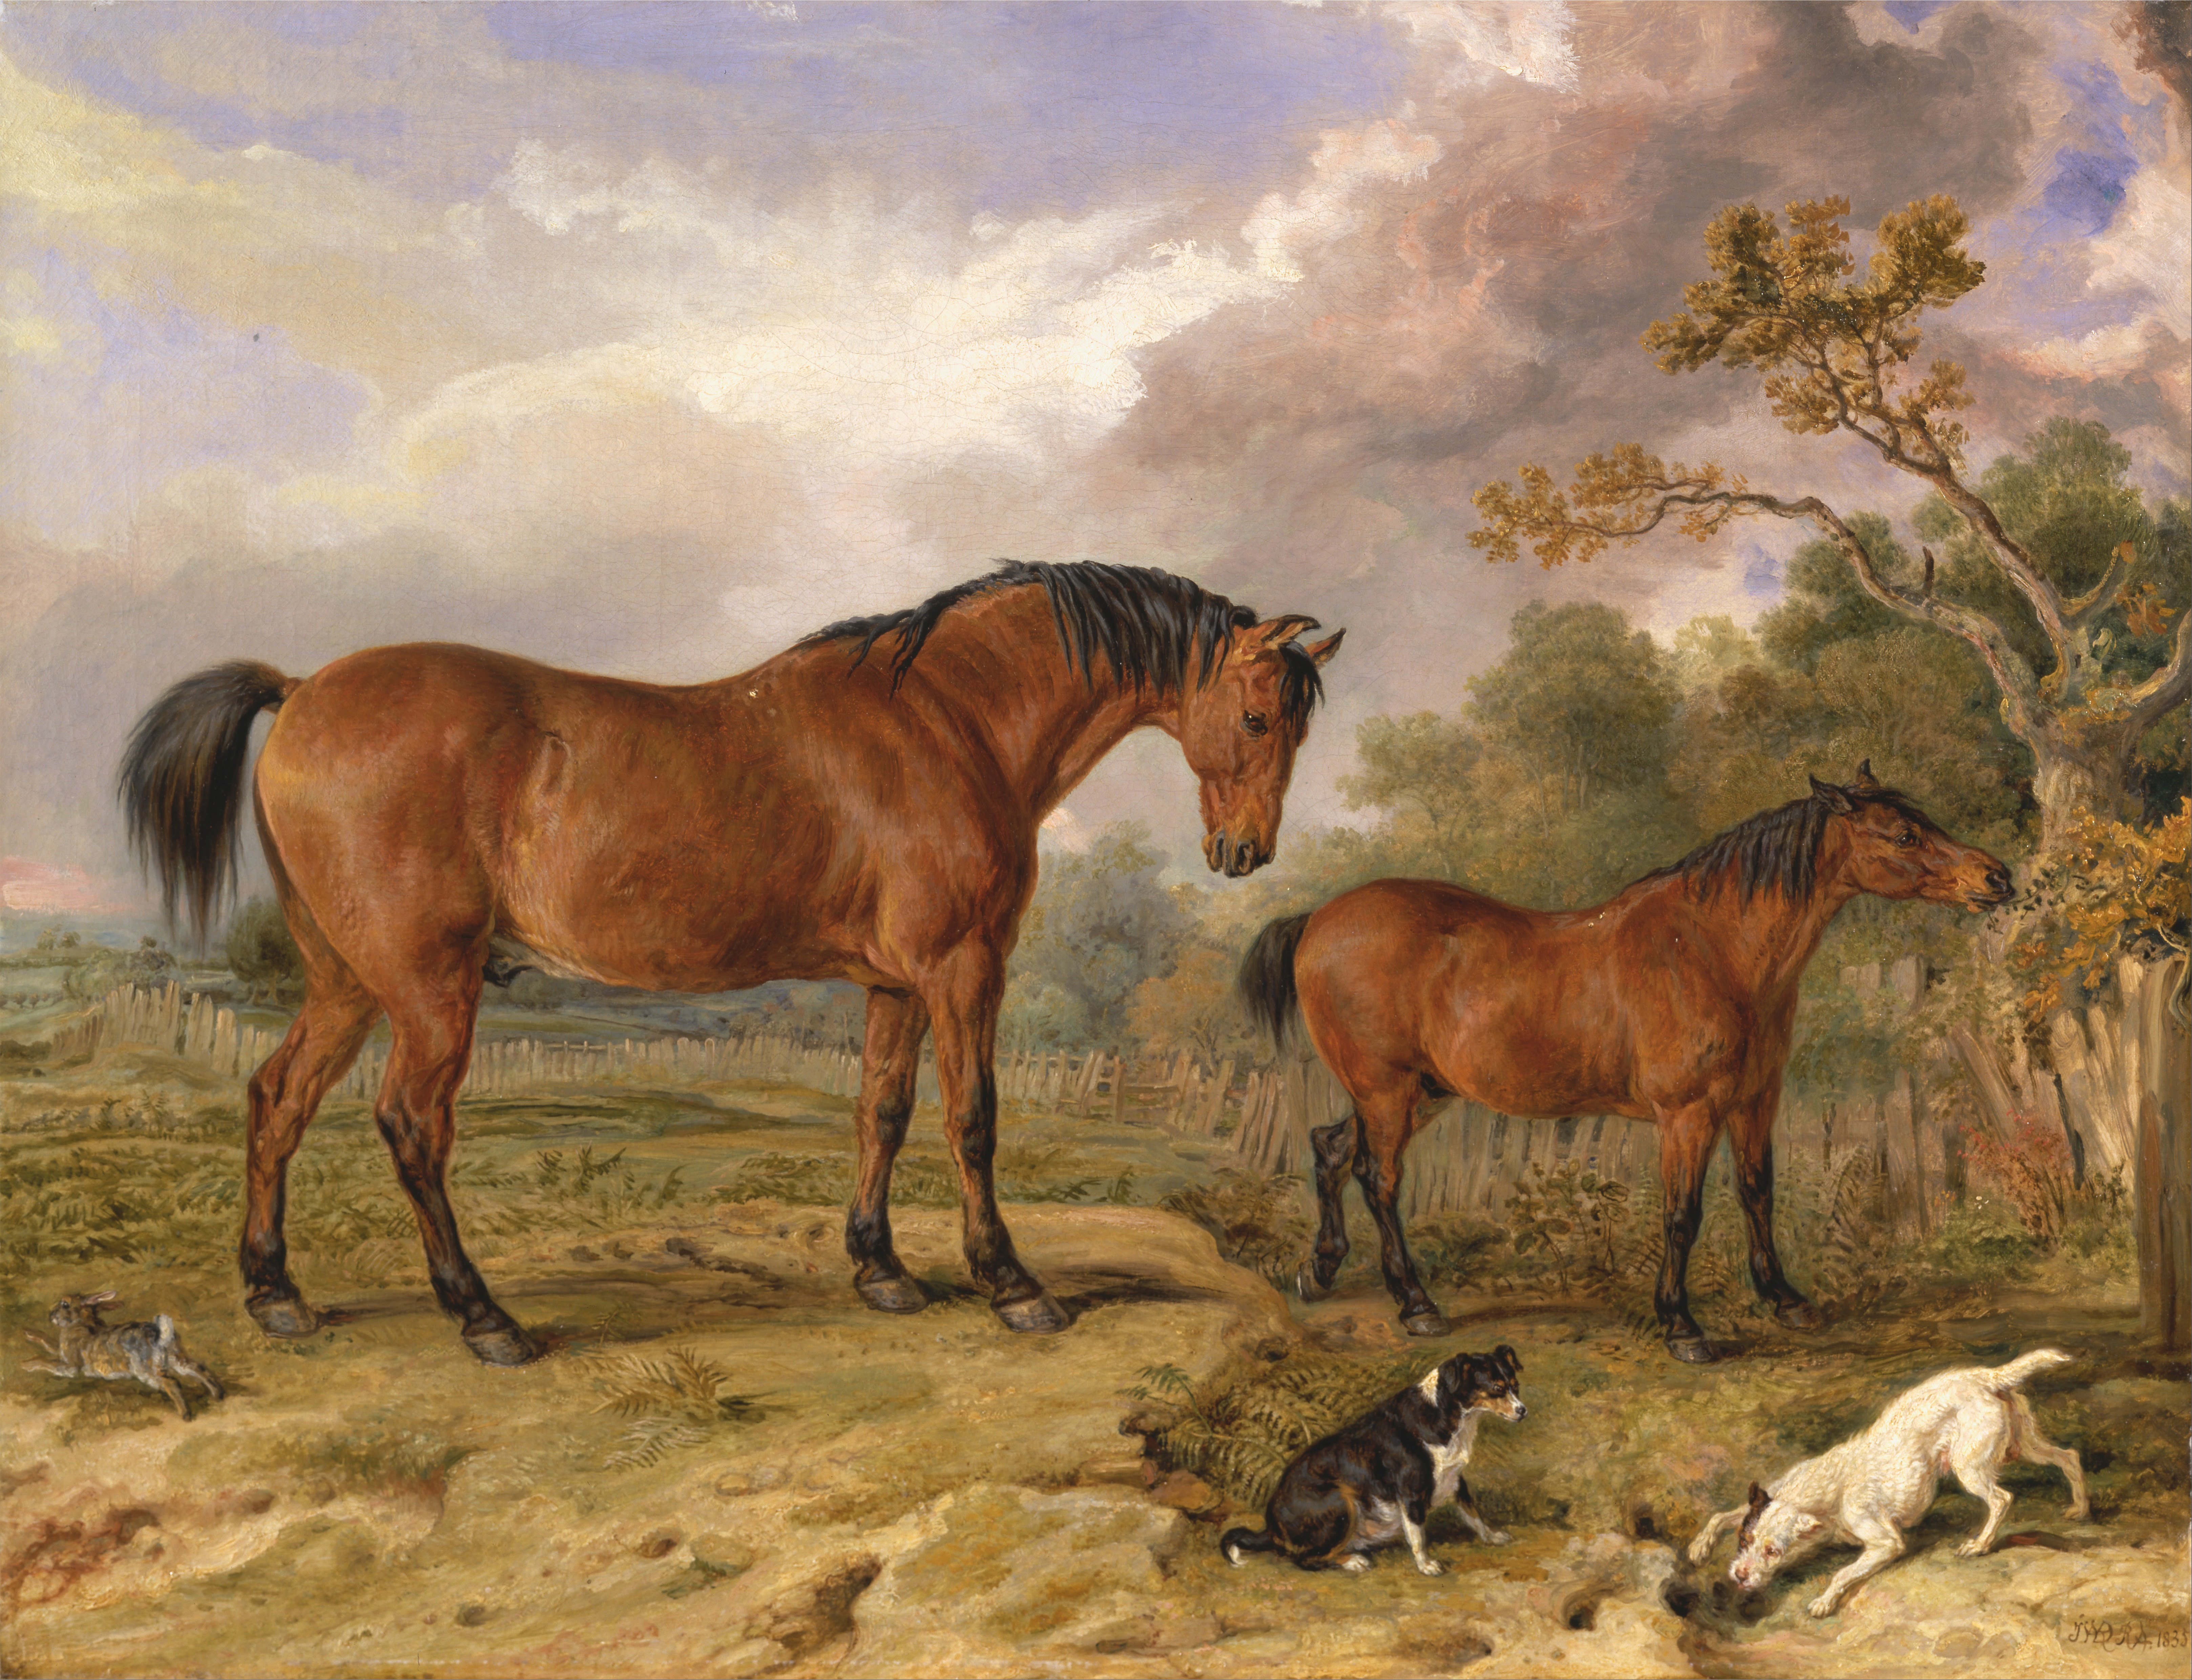
landscape, nature, sky, portrait, herd, pasture, grazing, horse, artistic, mammal, stallion, mane, fauna, painting, trees, horses, outside, clouds, mare, foal, pack animal, oil on canvas, horse like mammal, mustang horse, james ward